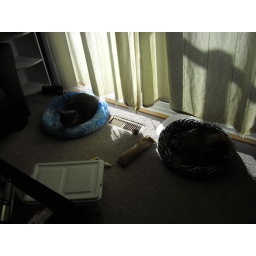
Two cats in the catbed by the windows